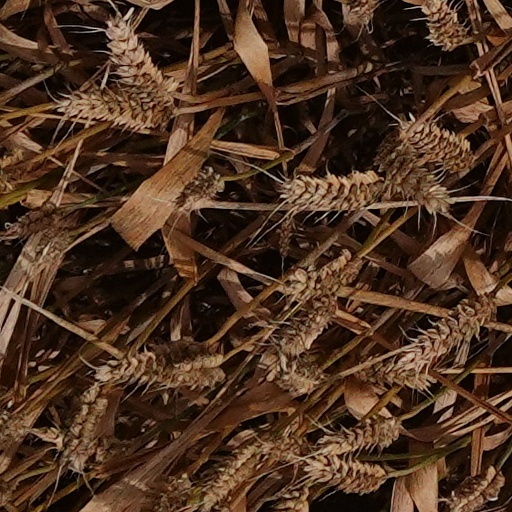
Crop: wheat